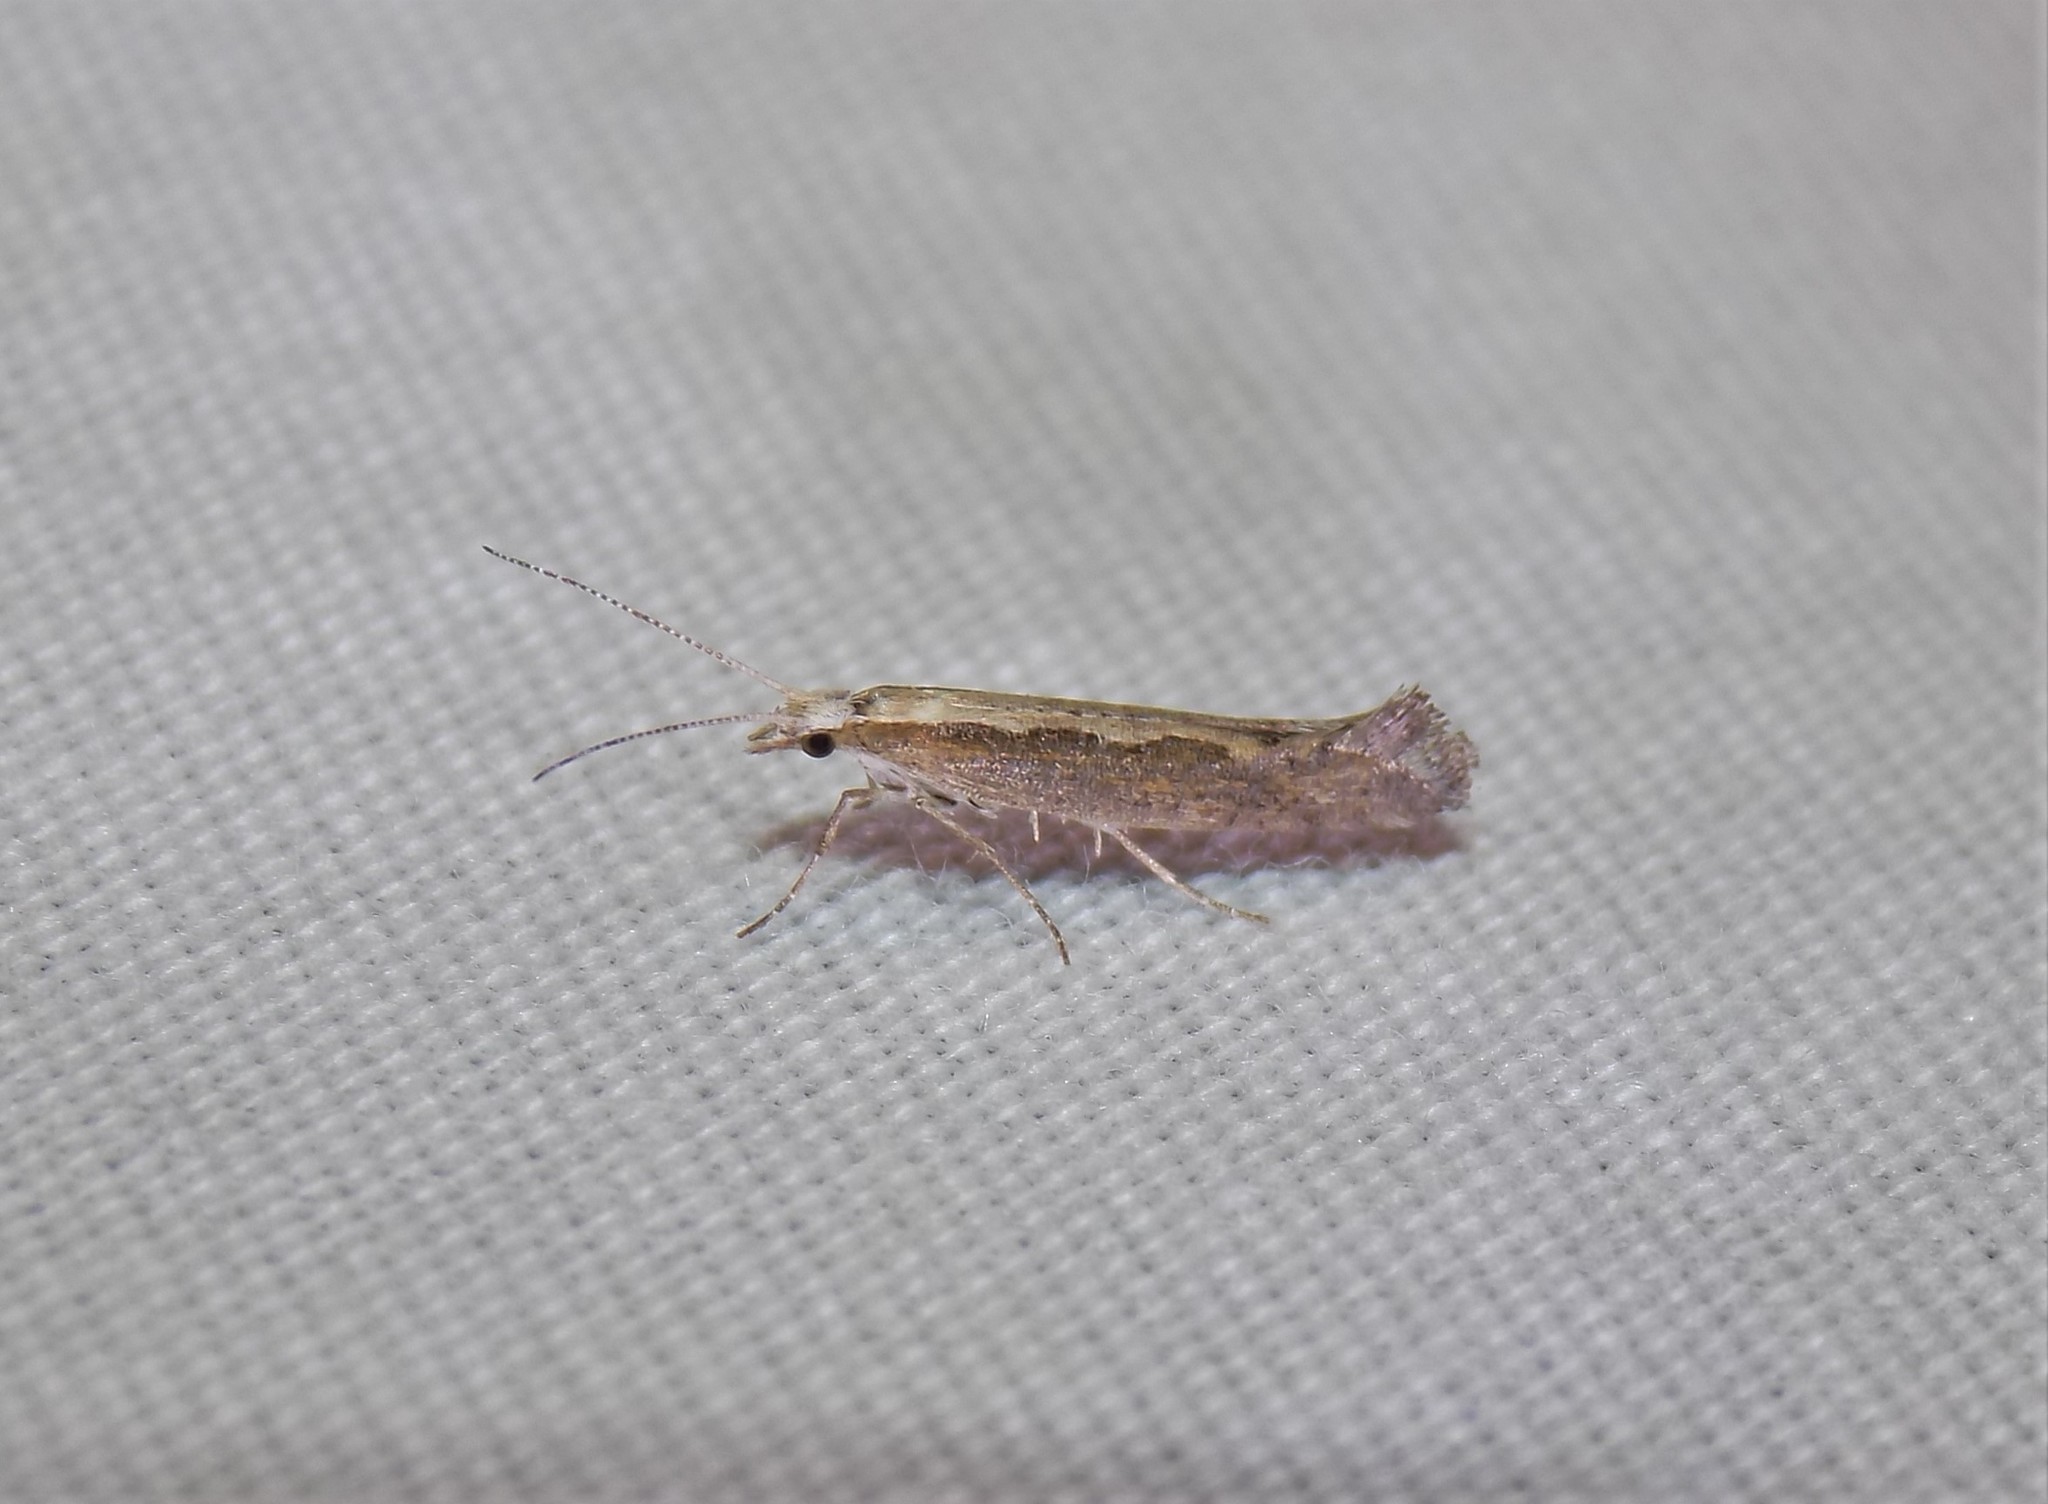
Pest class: diamondback_moth